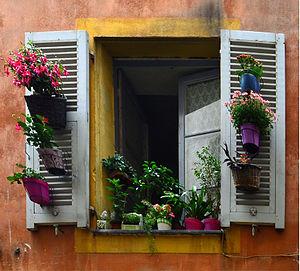
Vieux Nice (France)
Histoire de Nice au fil de ses façades